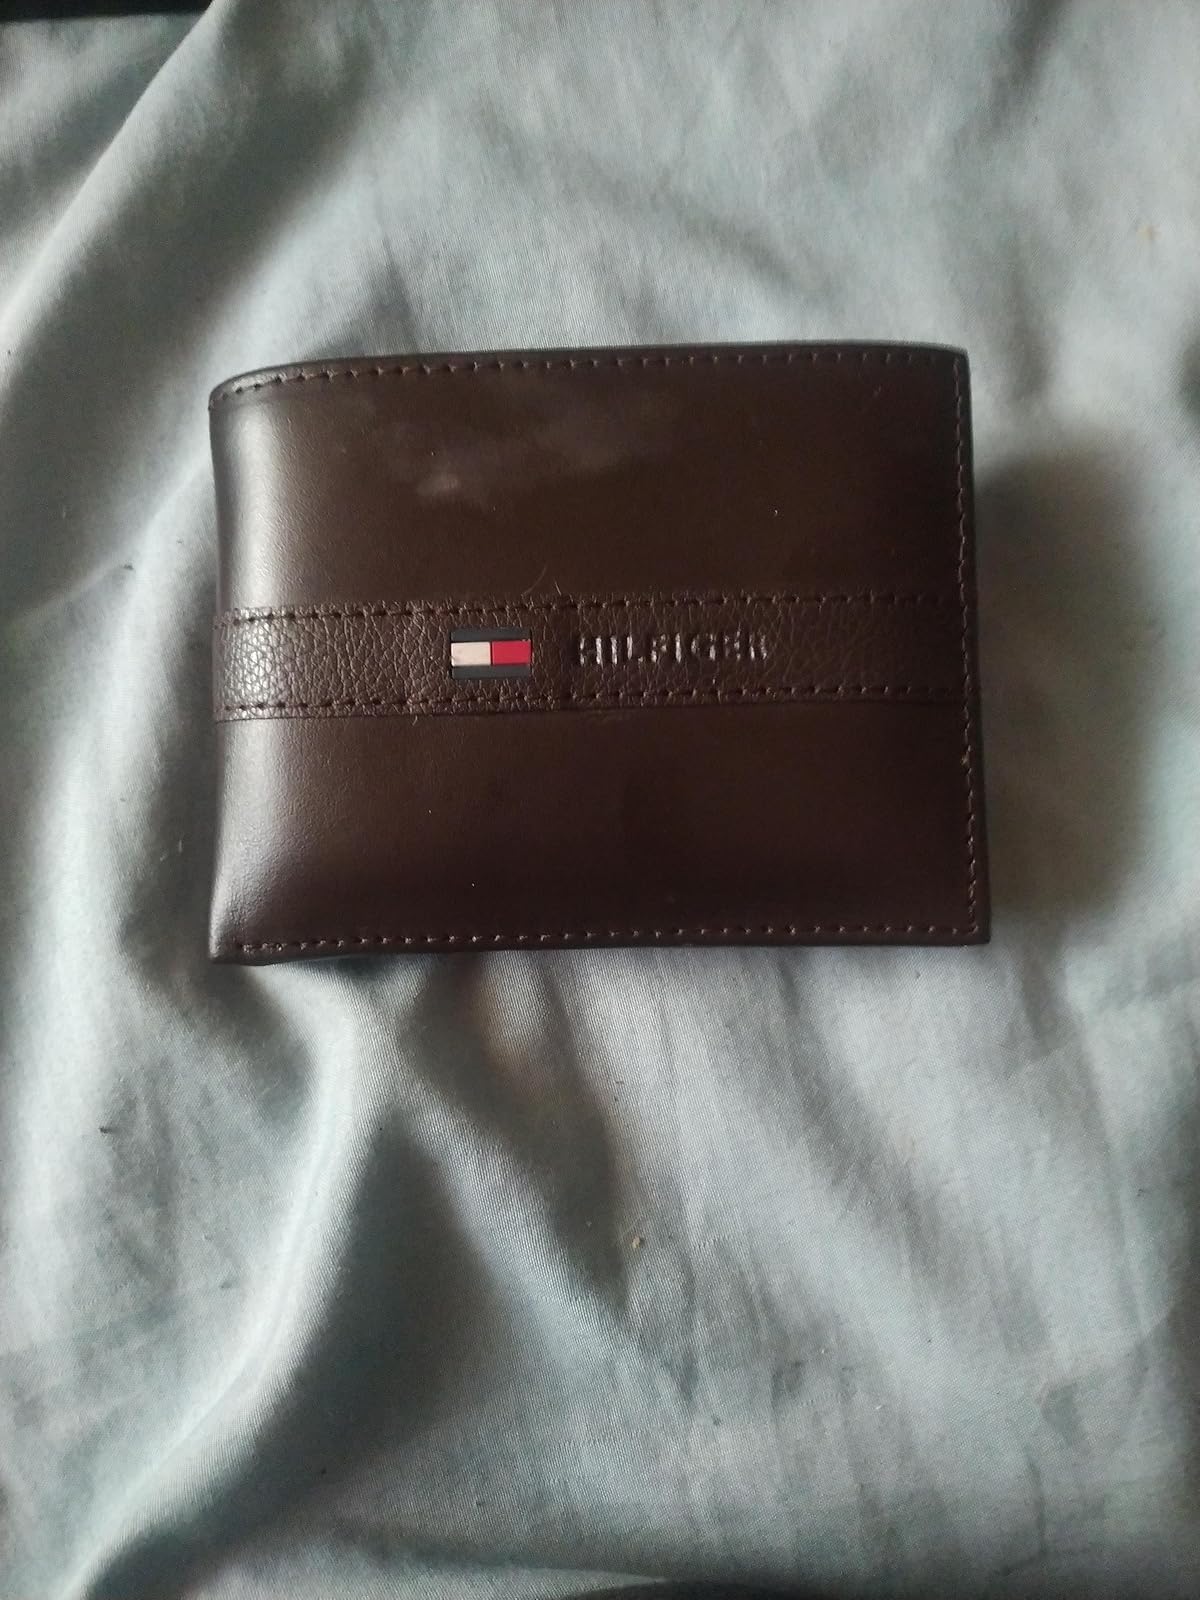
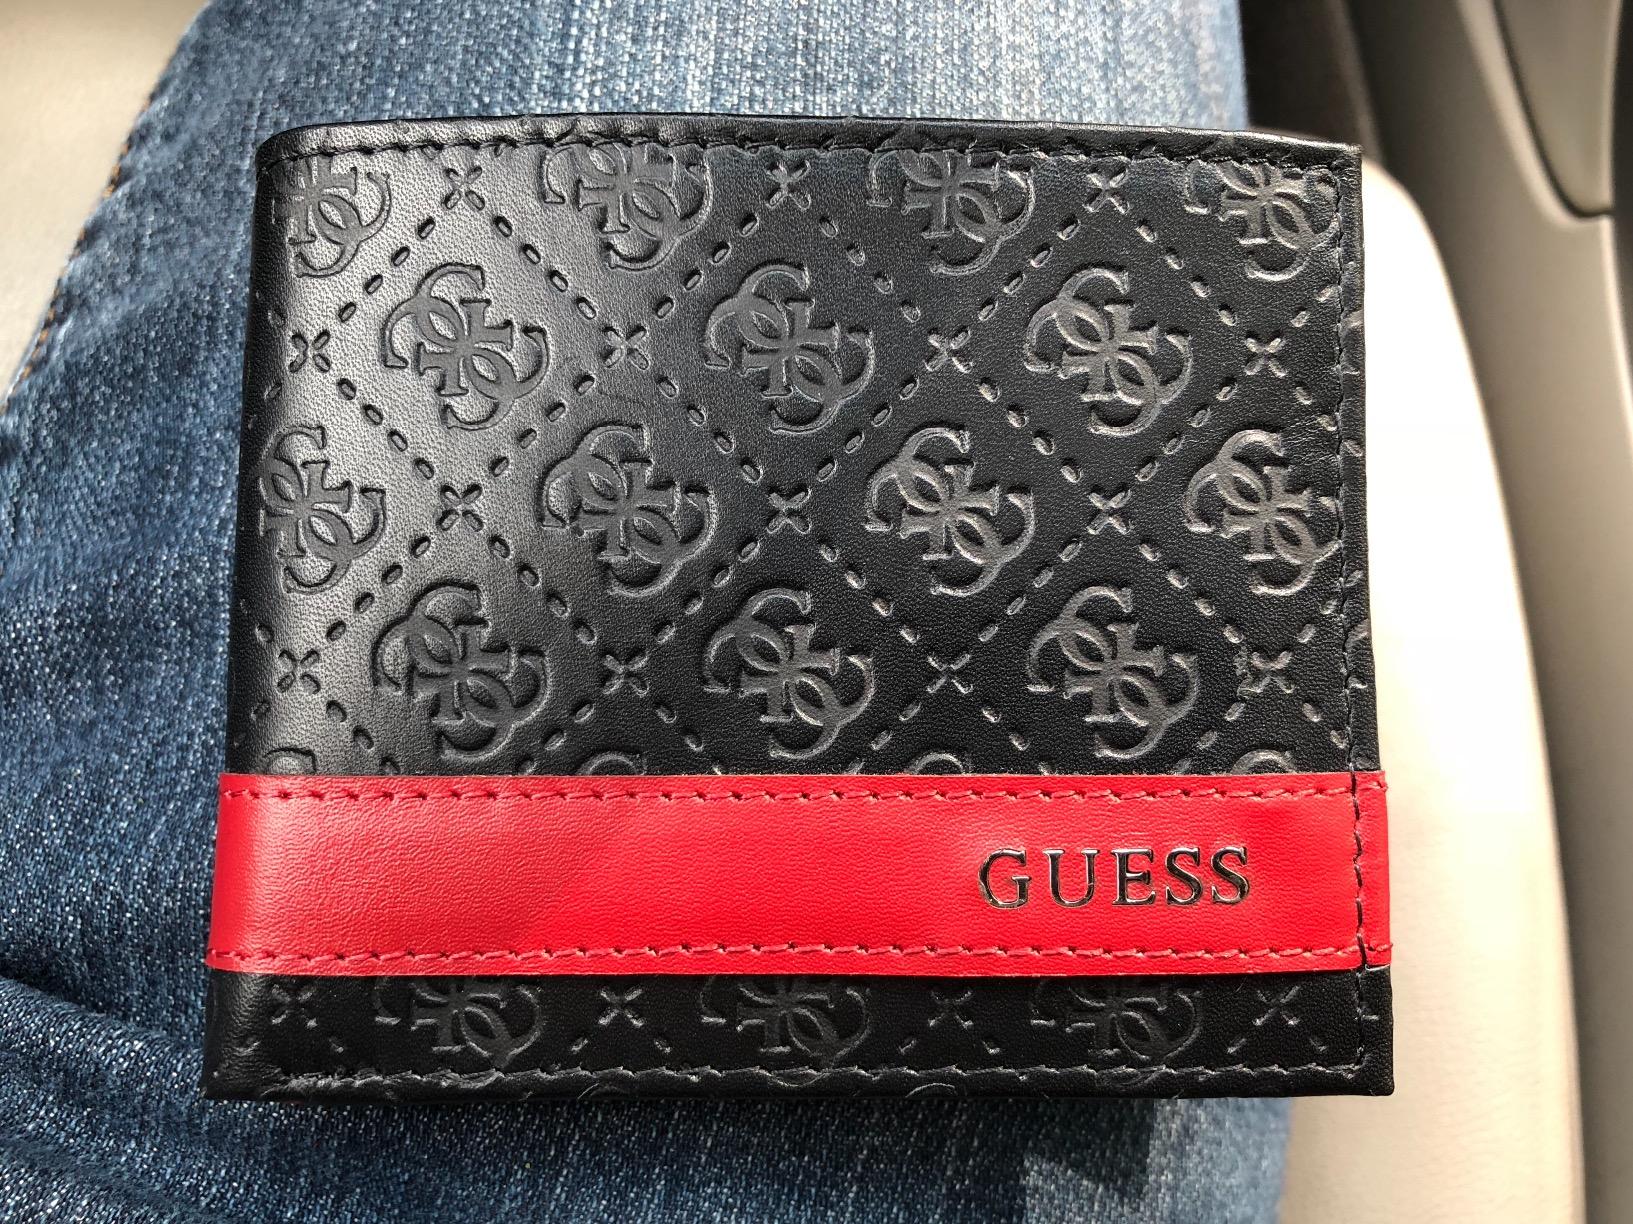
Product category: accessories_wallet
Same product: no